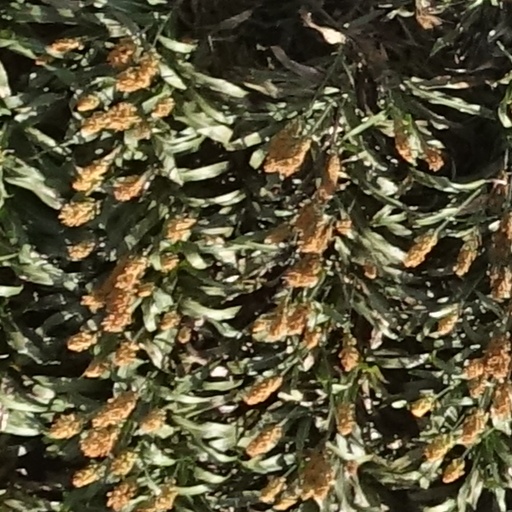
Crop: sorghum